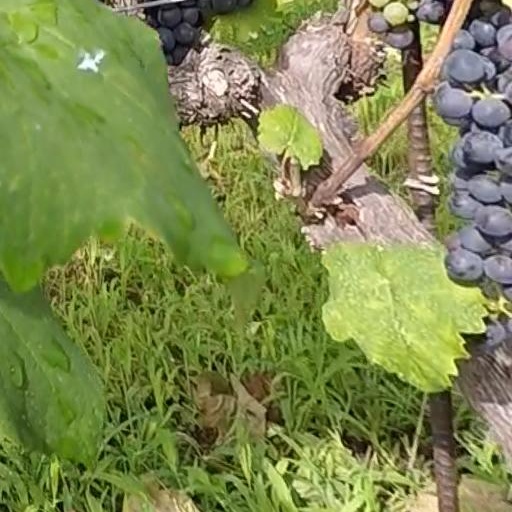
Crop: grape